History of Wayanad

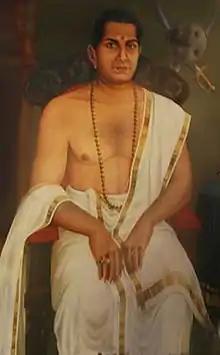
"Veera Kerala Varma Pazhassi Raja", painting by Raja Ravi Varma

The Kolathiri Dominion emerged into independent 10 principalities, i.e., Kadathanadu (Vadakara), Randathara or Poyanad (Dharmadom), Kottayam (Thalassery), Nileshwaram, Iruvazhinadu (Panoor), Kurumbranad, etc., under separate royal chieftains due to the outcome of internal dissensions. The Nileshwaram dynasty on the northernmost part of Kolathiri dominion, were relatives to both Kolathunadu as well as Zamorin of Calicut, in the early medieval period. The origin of the Kottayam royal family (the Kottayam referred here is Kottayam-Malabar near Thalassery, not to be confused with Kottayam in Southern Kerala) is lost in obscurity. It has been stated that the Raja of Kottayam set up a semi-independent principality of his own at the expense of Kolathiris. In the 10th century AD, the region comprised erstwhile Taluks of Kottayam, Wayanad and Gudallur was called "Puraikizhanad" and its feudal lord "Puraikizhars". The Thirunelly Inscriptions refer to the division of the Puraikizhar family into two branches viz., Elder ("Muthukur") and Younger ("Elamkur") in the beginning of the 11th century. In the 17th century, Kottayam-Malabar was the capital of the Puraikizhanad (Puranattukara) rajas. It was divided into three branches i.e., Eastern, Western and Southern under separate dignitaries known as Mootha, Elaya and Munnarkur Rajas. The Kottayam Rajas extended their influence up to the border of Kodagu. By the end of the 17th century, they shared the area of Thalassery Taluk with the Iruvazhinadu Nambiars and were in possession of North Wayanad and the small village of Thamarassery which formed the Eastern portion of the present Vadakara, Quilandy and Thamarassery Taluks.